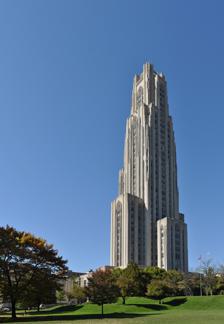
Building: Cathedral of Learning
Country: United States of America
Year built: 1936
Building at the University of Pittsburgh United States historic place Cathedral of Learning U.S. National Register of Historic Places U.S. Historic district Contributing property City of Pittsburgh Historic Structure Pittsburgh Landmark – PHLF The Cathedral of Learning at the University of Pittsburgh Show map of Pittsburgh Show map of Pennsylvania Show map of the United States Location Pittsburgh , Pennsylvania , USA Coordinates 40°26′39″N 79°57′11″W / 40.44417°N 79.95306°W / 40.44417; -79.95306 Built 1926 ; 99 years ago ( 1926 ) Architect Charles Klauder Architectural style Late Gothic Revival with some Art Deco influences Part of Schenley Farms Historic District ( ID83002213 ) NRHP reference No. 75001608 Significant dates Added to NRHP November 3, 1975 Designated CP July 22, 1983 Designated CPHS February 22, 1977 Designated PHLF 1970: Croghan-Schenley Ballroom 1972: Cathedral of Learning interiors 1973: Cathedral of Learning The Cathedral of Learning is a 42-story skyscraper that serves as the centerpiece of the University of Pittsburgh's (Pitt) main campus in the Oakland neighborhood of Pittsburgh, Pennsylvania . Standing at 535 feet (163 m), the 42-story Late Gothic Revival Cathedral is the tallest educational building in the Western Hemisphere and the second-tallest university building (fifth- tallest educationally purposed building ) in the world, after the main building of Moscow State University . It is also the second-tallest gothic-styled building in the world, after the Woolworth Building in Manhattan . The Cathedral of Learning was commissioned in 1921 and ground was broken in 1926 under general contractor Stone & Webster . The first class was held in the building in 1931 and its exterior finished in October 1934, prior to its formal dedication in June 1937. It is a Pittsburgh landmark listed in the National Register of Historic Places. Colloquially referred to as "Cathy" by Pitt students, the Cathedral of Learning is a steel-frame structure overlaid with Indiana limestone and contains more than 2,000 rooms and windows. It functions as a primary classroom and administrative center of the university, and is home to the Dietrich School of Arts and Sciences , the School of Social Work , and many of its departments, as well as the Frederick Honors College . It houses many specialty spaces, including a studio theater, food court, study lounges, offices, computer and language labs, 31 Nationality Rooms , and a half-acre (2000 m 2 , 22,000 ft 2 ), 4-story-high, vaulted, gothic study and event hall. The building contains noted examples of stained glass, stone, wood, and iron work and is often used by the university in photographs, postcards, and other advertisements. Use The Cathedral of Learning The basement and floors up to (and including) floor 40 are used for educational purposes, although most floors above 36 house the building's mechanical equipment. These floors include theaters, computer laboratories, language laboratories, classrooms, and departmental offices. The basement contains a black box theater and the ground floor contains computer labs, language labs, classrooms, and the Cathedral Café food court. The lobby, comprising the first through third floors, contains a massive gothic Commons Room that is used as a general study area and for special events and is ringed by three floors of classrooms, including, on the first and third floors, the 31 Nationality Rooms designed by members of Pittsburgh's ethnic communities in the styles of different nations and ethnic groups. Twenty-nine of these serve as functional classrooms while more conventional classrooms are located on the second floor and elsewhere throughout the building. The first floor also serves as home to the offices of the Chancellor, Executive Vice Chancellor, and other administration offices, as well as the Nationality Rooms Gift Shop. The fourth floor, which was previously home to the main stacks of the university's library and the McCarl Center for Nontraditional Student Success, now houses a mix of interdisciplinary studies programs. The fifth floor originally housed the main borrowing, reference, and reading rooms of the university library, and now houses the Department of English. The Pitt Humanities Center is housed on the sixth floor. The University's Federick Honors College is located on the 35th and 36th floors. The Cathedral of Learning houses the Department of Philosophy , as of 2009 [update] considered one of the top five in the United States, and the Department of History and Philosophy of Science , consistently ranked at the top of the field. Other departments in the Cathedral include English, Religious Studies, Theatre Arts, and the School of Social Work which maintains the highest classrooms in the building located on the 23rd floor. [ note 1 ] Floors 38–40 are closed to the general public, as they contain electrical wiring for the building, as well as the Babcock Room, a large conference room on the 40th floor used for meetings, seminars, and special events and which provides a panoramic view of downtown Pittsburgh and the rest of the university. The 40th floor balcony also houses a nesting pair of Peregrine falcons . A view from the top is available via a webcam . Golden lights, dubbed "victory lights," surround the outside of the highest floors and are lit following Pitt football wins and other notable victories, giving the upper part of the cathedral an amber glow. The top of the building serves as the site for the transmitter of the student-run radio station WPTS-FM as well as the amateur radio repeater W3YJ which is run by the Panther Amateur Radio club on a frequency of 443.45 MHz. Cathedral of Learning Use and Notable Spaces by Floor Floor Use Subbasement Tunnel to Stephen Foster Memorial Basement Rauh Studio Theatre Ground Cathedral Café, Computer labs, language labs, lecture halls, Testing Center 1 Commons Room , Nationality Rooms , Crogan-Schenley Ballroom , Nationality Rooms Gift Shop, Offices of University Chancellor and Vice Chancellor 2 Commons Room, class and lecture rooms, Mulert Memorial Room 3 Commons Room, Nationality Rooms, Frick Auditorium , class and lecture rooms 4 Cultural Studies, Film Studies, and GSWS program 5 English Department, English Commons Room 6 Humanities Center 7 Office of the Chief Information Officer, IBM 360 display 8 Office of the Provost Floor Use 9 Dietrich School of Arts and Sciences main offices 10 Department of Philosophy 11 Center for Philosophy of Science 12 Slavic languages, Braun Room , Nationality Room and Intercultural Exchange Program office 13 Departments of Hispanic, French, and Italian languages 14 Department of Communication and William Pitt Debating Union 15 German Language, Classics 16 Department of Theater Arts 17 CFO Institutional Research office 18 Office of the Chief Financial Officer 19 Financial Information Systems 20 Center on Race and Social Problems 21 School of Social Work 22 School of Social Work offices 23 School of Social Work classrooms Floor Use 24 Office of University Counsel 25 Office of University Counsel, Cyber Institute of Law and Politics 26 Department of Religious Studies 27 Department of Asian Studies 28 Department of Linguistics 29 ROTC 30 Payment Processing and Financial Records 31 Financial Information Administration, Accounting Research 32 IT Business Solutions 33 Purchasing Services and Supplier Management 34 Purchasing Services 35 Frederick Honors College 36 Frederick Honors College 37 Frederick Honors College 38 Mechanical 39 Mechanical 40 Babcock Room Refs: History In 1921, John Gabbert Bowman became the tenth chancellor of the university. At that time, the school consisted of a series of buildings constructed along Henry Hornbostel's plan for the campus and included "temporary" wooden structures built during World War I . He then began to envision a "tall building", that would be later termed the Cathedral of Learning, to provide a dramatic symbol of education for the city and alleviate overcrowding by adding much needed space in order to meet present and future needs of the university. His reasoning is summarized in this quote: The building was to be more than a schoolhouse; it was to be a symbol of the life that Pittsburgh through the years had wanted to live. It was to make visible something of the spirit that was in the hearts of pioneers as, long ago, they sat in their log cabins and thought by candlelight of the great city that would sometime spread out beyond their three rivers and that even they were starting to build. Bowman looked at a 14-acre (5.7 ha) plot of land named Frick Acres. On November 26, 1921, with aid from the Mellon family, the university was given the $2.5 million plot, and began plans for a proper university building on the site. One of the foremost Gothic architects of the time, Philadelphian Charles Klauder , was hired to design the tower. The design took two years to finish, with the final plan attempting to fuse the idea of a modern skyscraper with the tradition and ideals of Gothic architecture. The plans received strong resistance from the community and from some university officials, who felt it was too tall for the city. Fountain outside of the Cathedral Local legend states that to counteract this resistance, Bowman ordered that the construction of the walls would start at the top floor and work its way down, so the project could not be canceled. This has been traced to an account on November 21, 1943, issue of At Ease , a tabloid related to local military personnel on campus, which stated that "the masonry was started from the top downward." Construction photographs show that this was not the case, and that some stonework was done on the first floor before any other stonework was begun. One engineer with the company working on the Cathedral [ who? ] explained that the exterior walls of the cathedral are not load-bearing. Because of this, many similar buildings would start construction at the third or fourth floors. Practically, this makes sense, as it allows easy movement of building materials and equipment into and out of the building. Instead, in the cathedral's case, the issue was one of the stone that would be used in lower stories. In fact, the quarry was not prepared to deliver the stone on schedule, so construction was delayed, and work began on the higher stories. ... in the literal sense of the word, Late Gothic Revival architecture culminated in the University of Pittsburgh's skyscraping Cathedral of Learning. — Marcus Whiffen , architecture historian When construction started on the Cathedral of Learning in 1926, it was the tallest building in Pittsburgh , although the Gulf Tower (1932) was completed and surpassed it by the time the Cathedral of Learning was officially dedicated in June 1937. Today, it remains the tallest educational building in the Western hemisphere, the second tallest university building in the world behind the 36 story, 240 m (including a 57 m spire) Moscow State University main building completed in 1953, and the fourth tallest educational building in the world behind the Moscow State University and Mode Gakuen Cocoon (204 m) and Spiral Towers (170 m), both completed in 2008 and located in Japan . World War II On July 26, 1940, as World War II was starting, a bomb threat was made against the structure with extra guards being posted to secure it and the authorities not ruling out possible wartime sabotage. During the war effort, the cathedral was assigned to house, feed and instruct roughly 1,000 of the Army Air Corps (forerunner of today's U.S. Air Force ) as well as dozens of Army engineers. The building had at least 12 floors dedicated for military use from 1943 until 1945. Funding Fundraising for this project came in many forms, including donations from industries, corporations, individuals and foreign governments. To raise public views of the cathedral, and at the same time finance the construction, Bowman started a fundraising campaign in 1925. An important part of this campaign was a project reaching out to the children of the city entitled "Buy a Brick for Pitt". Each schoolchild sent a dime ( $ 0.10) and a letter to the university, explaining how they earned the dime for the building. In exchange, the child received a certificate for one brick contained in the cathedral. A total of 97,000 certificates were issued to children. Commons Room Commons Room The main part of the cathedral's first floor, the Commons Room, called one of the "great architectural fantasies of the twentieth century", is a fifteenth-century English perpendicular Gothic-style hall that covers half an acre (2,000 m 2 ) and extends upward four stories, reaching 52 feet (16 m) tall. The room was a gift of Andrew Mellon . It is a piece of true Gothic architecture; no steel supports were used in the construction of its arches . Each arch is a true arch , and they support their own weight. Each base for the arches weighs five tons, and it is said that they are so firmly placed that each could hold a large truck. The large central piers act only as screens for the structural steel that holds up the upper floors of the building. Despite its heavy use, the Commons Room is kept quiet by the use of Guastavino acoustical tiles as the stones between the ribs of vaulting. This feature was insisted upon by Chancellor Bowman. The architect, Klauder, objected due to the increased costs of this construction method. Bowman responded with the comment: "You cannot build a great University with fraud in it." Klauder considered the Commons Room to be his greatest achievement. Joseph Gattoni designed the stonework , much of which depicts western Pennsylvanian plant life. The walls are made of Indiana limestone and the floor is green Vermont slate . The wrought iron in the room, including the large gates leading to the elevators, was a gift from George Hubbard Clapp and was designed by the ironworker Samuel Yellin . Over the gates are two lines by Robert Bridges , from an untitled poem: Here is eternal spring; for you the very stars of heaven are new. Also located in the corridors surrounding the Commons Room are plaques featuring calligraphy designed and hand-cut in slate by Edward Catich , including one featuring a poem by Lawrence Lee titled "The Cathedral," as well as stained glass windows by Charles Connick . Nationality Rooms Main article: Nationality Rooms The Austrian Classroom , one of 31 Nationality Rooms in the Cathedral of Learning The Chinese Classroom The cathedral is home to 31 Nationality Rooms located on the first and third floors: 29 working classrooms and two rooms used mostly for display or occasional special events. Each nationality room is designed to celebrate a different culture that had an influence on Pittsburgh's growth, depicting an era prior to (or in the singular case of the French Classroom, just after) 1787, the year of the university's founding and of the signing of the U.S. Constitution . The Nationality Room programs began in 1926 when Bowman decided that he wanted to involve the community as much as he could in constructing the cathedral, so he proposed that each nationality that had a significant number of people in Pittsburgh would be allowed to design their nationality's room for the cathedral. Each group had to form a Room Committee responsible for all fundraising, designing, and acquisition. The university provided only the room and, upon completion, upkeep for perpetuity. All other materials, labor, and design were provided by the individual committees. These were sometimes aided by foreign governments and the rooms contain many authentic artifacts and materials from the country represented. A typical room on the 1st floor (those built between 1938 and 1957) took between three and ten years to complete and cost the equivalent of US$ 300,000 in 2006 dollars. More recent rooms have cost in the range of $750,000 and up. Classrooms African Heritage Armenian Austrian Chinese Czechoslovak Early American (Display) English French German Greek Hungarian Indian Irish Israel Heritage Italian Japanese Lithuanian Korean Norwegian Philippine Polish Romanian Russian Scottish Swedish Swiss Syrian-Lebanon (Display) Turkish Ukrainian Welsh Yugoslav Proposed rooms There are six nationality rooms in various stages of planning to add to the current 31. Danish Finnish Iranian Latin American & Caribbean Moroccan Thai Other notable spaces Dedication panel of the Babcock Memorial Room There are several other notable facilities and rooms within the Cathedral of Learning. In addition, these spaces do not fall under the auspices of the Nationality Rooms program. Babcock Room The Edward V. Babcock Memorial Room is a plush, carpeted, wood-paneled conference room constructed on the 40th floor for use as the university trustees' boardroom . Funded by a Babcock family grant of $327,000 ($3.45 million in 2023 dollars ) and dedicated in November 1958, all of the room's features are original, except for the lighting, furniture and carpeting. The room's square shape is modified by four alcoves, in one of which is a portrait of Babcock by Malcolm Stevens Parcell . The walls, featuring intricate geometric patterns, are paneled in Appalachian white oak with burled walnut inlays and touches of rosewood . The windows, adorned by leaf-patterned curtains, boast a spectacular panoramic view of the surrounding area. The room is also adjoined by a kitchen. Access to the room is limited to a spiral staircase and an elevator, both requiring a key, that originate on the 36th floor. During the early 1970s at the height of student activism , a group of protesting students attempted to barricade the room during a trustees meeting. Today, the trustees have outgrown the room and generally meet in the Assembly Room of the William Pitt Union . The Babcock room now serves as a seminar and meeting room and is also used for special events. A pair of peregrine falcons nests on the balcony outside the room. Braun Room The Braun Room in the Cathedral of Learning Following the opening of the Cathedral of Learning, the offices of the Dean of Women moved to the 12th floor of the Cathedral in 1938. The interior was unfinished but Dean Thyrsa Amos envisioned a dignified and beautiful space for women to meet. When Dean Amos died in 1941, the new quarters were still unfinished. The Alumnae Association created the Thyrsa W. Amos Fund to plaster the walls and to furnish Room 1217 in her name. Room 1217 was never finished, but after World War II the other rooms on the twelfth floor were completed including room 1201, now known as the Braun Room. Mrs. A. E. Braun donated the furnishings and floral carved mahogany wood paneling which she had purchased in 1941 from the library of the home of Grant McCargo in the East End of Pittsburgh. The Braun Room was dedicated in 1946 and serves, along with its furniture, as an example of a modern reproduction of Louis XV design. Original blue carpeting was replaced in 1955 with a Persian rug, named "The Iron Rug of Persia", that was donated by the daughter and son-in-law of A. E. Braun. Restored in 2015, the rug was made for a regional Khan in the northern part of Iran around 1810. Other features of the room include a low bookcase, bordered and topped with classic carving, that was crafted by university carpenters to replace the original fireplace whose inclusion was impractical on the 12th floor, along with two crystal drop chandeliers. Dean Helen Pool Rush and her successor, Dean Savina Skewis, carried on the traditions of Dean Amos until the Dean of Women's Office was closed in 1969, and its functions and quarters were assumed by other departments. The Braun Room is used for meetings and study abroad scholarship selection panels. Croghan-Schenley Ballroom Croghan-Schenley Ballroom in the Cathedral of Learning The Croghan-Schenley room, situated on the first floor of the Cathedral in room 156, is actually two adjoining Greek Revival rooms, the Ballroom and the Oval Room, connected by a hidden passageway in the Ballroom's fireplace. The rooms were originally part of William Croghan Jr.'s mansion, known as the Picnic House, built in 1830 in the Stanton Heights area of Pittsburgh. The rooms themselves were created in 1835 by the Philadelphia carver Mordecai Van Horn, and they have been regarded as being among the most lavish examples of Greek Revival designs in America. His daughter, Mary Elizabeth , went to boarding school in New York, but in 1842 at the age of fifteen she eloped with 43-year-old Edward Wyndham Harrington Schenley, a captain in the British military. The elopement caused a family schism. Mary would not visit often, and in an effort to convince her to move back to Pittsburgh, the new rooms were commissioned. Following the death of William Croghan in 1850, the mansion was run by caretakers with no permanent residents for some 60 years. William S. Miller, then president of Steelwood Corp., purchased the Croghan mansion following World War II and it was soon leveled for a new housing development, but the Croghan-Schenley rooms were spared. In 1955, the rooms, donated by Miller, were dismantled and rebuilt in the cathedral, except that the original ceilings had to be lowered about 8 inches to accommodate the available space. In 1982, the rooms were refurbished to their 19th century glory. Highlighting the ballroom are the hand-cut glass chandelier and four wooden, hand-carved Greek columns, surviving examples of western Pennsylvania's Greek classical revival period popular with those of means in the 1830s. The Croghan-Schenley rooms are the last extant vestiges of the estate of Mary Schenley , who before she died gave much of her holdings and property to the city of Pittsburgh—including Schenley farms, where the Cathedral sits, and Schenley Park . The Frick Auditorium Stories tell of a ghost, speculated to be that of Mary Schenley, that is said to roam the Ballroom and Nationality Rooms. The doors to the rooms are locked every night, but furniture is sometimes said to be found rearranged by daylight staff. The swinging of the chandelier has been said to indicate her presence. Frick Auditorium The Frick Auditorium is a lecture hall in room 324 of the Cathedral of Learning. Originally conceptualized as the Fine Arts Lecture Room intended to complement the Fine Arts Department then located on the seventh floor, the room was completed in 1939 and features stone mullions , chambranle , and other trim as well as wooden lecture seating and a coffered ceiling. A centerpiece element in the room is a Nicholas Lochoff reproduction of The Resurrection by Piero della Francesca that was purchased for the lecture hall by Helen Clay Frick . Frick would later donate a large collection of Lochoff reproductions to the university which are on display in the Nicholas Lochoff Cloister in the university's Frick Fine Arts Building . Humanities Center Entrance to the Humanities Center The University of Pittsburgh's Humanities Center, part of School of Arts and Sciences , is housed in the Cathedral of Learning's room 602, which was a sixth-floor space once occupied by the Darlington Memorial Library . Following digitization and protective storage of the library's materials, its space was renovated in 2009 by architect Rob Pfaffmann to house the center, which now includes office space for staff and visiting fellows. The Humanities Center space retains much of the original character and many of the antique furnishings originally bequeathed to the university by the Darlington family, and features moldings and green walls that are duplicated from the 18th mansion Graeme Park , a Pennsylvania colonial-era governor's residence. The Center for Humanities was finished in time for an open house that was part a conference hosted by the center on November 14–15, 2009. Humanities Center The space served as the home of The Darlington Memorial Library from 1936 until its recent conversion to the Humanities Center. The library was entered through a memorial vestibule and consisted of a central room with eight alcoves. Among other notable furnishings, it contained a wrought iron entrance gate by Samuel Yellin . The library was given to the University of Pittsburgh by the daughters of William McCullough Darlington and Mary Carson Darlington. The initial gift of eleven thousand volumes was made in 1918 by Mary O'Hara Darlington and Edith Darlington Ammon . This was followed by Mary O'Hara Darlington's bequest in 1925 of the remainder of the family's library and much of the family estate. The Darlington family's tremendous interest in historical research was the force behind creating what was said to be the largest private library west of the Alleghenies. The library collection is particularly rich in material about the French and Indian War and the history of Western Pennsylvania and the Ohio Valley , as both William and Mary Darlington researched and published in these areas. While the collection's main focus is on American history and literature, other collection highlights include rare maps and atlases, works on ornithology and natural history, and early travel narratives. The Darlington's son, O'Hara Darlington, also amassed collections of Victorian literature sporting books and works of illustrators and caricaturists. The collection also has been enriched over the years by donations from other individuals and organizations, which especially have enhanced its content about the history of the Western Pennsylvania region. Before renovation of the original library space, its materials were digitized and placed online at The Darlington Digital Library. The original, sometimes fragile, materials of the library were placed in storage for availability to researchers upon request. A virtual tour of the Darlington Memorial Library as it previously existed in the Cathedral of Learning is available at the main entrance and the main room. Cultural Studies, Film Studies, and GSWS program space Former McCarl Center Located on the fourth floor of the Cathedral of Learning, the current home of both the Cultural Studies, Film Studies, and Gender, Sexuality, & Women's Studies (GSWS) programs, was the prior home of the McCarl Center for Nontraditional Student Success until it moved to Wesley W. Posvar Hall in 2014. The space occupies what once housed two levels of the main stacks of the university's library. The 2,500-square-foot (230 m 2 ) space was previously opened as the $537,000 McCarl Center in 2002. Made possible by a gift from F. James and Foster J.J. McCarl, it was designed by Alan J. Cuteri and his architectural firm Strada, LLC, and includes wood finishes, double-height spaces with high ceilings and windows, a main corridor conceived as an interior street, and many elements that refer to the Cathedral of Learning's Gothic architecture including decorative painted metal columns with contemporary buttress-style arches. Today the space includes a resource library, offices, and seminar room, and class room that are used by the Cultural Studies and GSWS programs. Students in gender studies classes have access to the gender studies library, which houses classic and recent books on gender/sexuality, and to two gender studies classrooms. The GSWS faculty offices are also nearby. Also hanging in a hallway on the fourth floor outside the space, three unsigned and undated 7-by-3-foot (2.1 by 0.9 m) glass-encased murals that depict Renaissance painting styles and which have long belonged to the university but are of unknown origin. Mulert Memorial Room Mulert Memorial Room Located in room 204, the walnut-paneled Mulert Memorial classroom was designed by Philadelphia architect Gustav Ketterer and university architect Albert Klimcheck. The room features wood floors, fluted ionic columns , red velvet draperies, and student chairs with leather seats. The room's doors have fluted jams and panelings of Greek rosettes. A Mulert family coat-of-arms and memorial inscription is located on the rear wall of the room. The room was provided for in the will of the late Mt. Lebanon resident Justus Mulert, the room was dedicated on December 21, 1942, and serves as a memorial to Mulert's wife, Louise and his son Ferdinand Max, who died in 1912 during his senior year at Washington and Jefferson College . Richard E. Rauh Studio Theatre Studio Theatre The Richard E. Rauh Studio Theatre, a facility utilized by the Department of Theatre Arts , is located in the basement of the cathedral. The Rauh Studio Theatre is a black box space that can be configured for almost any set requirements. It is home to student-directed laboratory productions, play readings, Dark Night Cabaret, and played host to Pittsburgh's longest-running theatre show, Friday Nite Improvs , started in 1989 by graduate theatre students. In 2017 the Studio Theatre was named in honor of Pitt alumnus Richard E. Raugh who donated $1 million to support it and the university's theater productions. Frederick Honors College Staircase between the 35th and 36th floors of the Frederick Honors College. The Frederick Honors College, dedicated in 1986, is housed in a 2002-2003 renovated space on the 35th and 36th floors of the cathedral. The Frederick Honors College provides support and enriched opportunities for scholarship among the university's undergraduates and offers a Bachelor of Philosophy (BPhil) degree. The 2002-2003 renovation, by Rothschild Doyno Collaborative of Pittsburgh's Strip District, showcased an existing two-story arched window that is visible at night for miles around. The four-leaf medieval quatrefoil medallion at the top of the cathedral is a central motif in the design of the Honors College. Stained glass behind the reception desk at the center of the space was designed by Glenn Greene Glass of Regent Square and centers on a design representing the four seasons, done in polished agate. Wrought ironwork was produced by Vic Reynaud of Technique Manufacturing in the spirit of Samuel Yellin who did the Commons Room ironwork. South face of the cathedral from the Frick Fine Arts Building The Cathedral Lawn to the east Cathedral and the Stephen Foster Memorial from across Schenley Plaza Northwest side of the cathedral from across the lawn of the Sailors and Soldiers Memorial Detail of top floors on the western face North face top floors Panther fountain on the west entrance East side View from the South Side Slopes Samuel Yellin ironwork lamp South entrance detail Exterior quatrefoil stonework detail prior to 2007 cleaning Charles Connick designed Class of 1940 Window in the Quo Vadis niche Lightwell containing the painted ceramic sculpture "Third Century" by Jerry Caplan Detail of Joseph Gattoni stonework on a first floor archway Detail of Commons Room furniture carvings Commons Room ceiling vaults Commons Room Commons Room Looking west from the Frederick Honors College Cathedral of Learning lit up with the victory lights Forbes Field about 1963 from Cathedral of Learning Cathedral seen from Wesley W. Posvar Hall Recent proposed changes to the Cathedral University Honors College on the 35th and 36th floor In the early 2000s, there was some controversy over whether university funds should be used to illuminate the Cathedral at night, or to clean the building's façade. The cleaning was abandoned because it was too costly. Some Oakland residents spoke out against the cleaning, stating that the years of soot should stay as an homage to Pittsburgh's industrial past. However, the university approved nearly $5 million for cleaning and restoration of stonework on February 28, 2007. The work was completed at the end of 2007, restoring the exterior of the building to its original condition. In the wake of the September 11 attacks , the cathedral was deemed "at risk" because no obstacles were in place to prevent a vehicle from driving into the entrances of the building. To address this concern, the university installed bollards that rise out of the sidewalk. As of 2001 [update] , around 200 window air conditioners operated in the building. During the 2000s, the university focused upon providing air-conditioning to the first four floors, which contain many classrooms. The plan called for the complete central cooling of the entire Cathedral of Learning by the end of the decade. In 2014 the Property and Facilities Committee approved a plan for a $10.4 million upgrade of the building's elevator system. This is the second major upgrade of the elevators implemented in the building's history. Originally manually controlled and later automated to Westinghouse Selectomatic in 1971, the system was completely modernized into Otis Compass+ destination dispatch in 2016. References in popular culture and student life This section may contain irrelevant references to popular culture . Please help Wikipedia to improve this section by removing the content or adding citations to reliable and independent sources . ( September 2024 ) The Cathedral of Learning lit up during the fall of 2008 for the Pittsburgh Festival of Light in celebration of the city of Pittsburgh's 250th anniversary. The mosaic, created by French artist Lucette de Rugy, was inspired by Gutenberg's 15th-century printing press One A Day: 365 Views of the Cathedral of Learning , painted by Felix de la Concha , a permanent exhibit at the University of Pittsburgh's Alumni Hall The Cathedral of Learning is described in Michael Chabon 's novel The Mysteries of Pittsburgh . In Bethesda Softwork's Fallout 3: The Pitt , the Cathedral of Learning appears as the headquarters of the rulers of a post-apocalyptic Pittsburgh. The Cathedral of Learning was profiled on John Ratzenberger's Made in America TV show on the Travel Channel . The Cathedral of Learning and Nationality Rooms were featured on the Canadian French language travel channel Évasion in the Pittsburgh episode of 15 bonnes raisons d'aller à ... that first aired in September 2012. The cathedral is sometimes referred to by Pitt students as the "drunken compass" due to its prominence of visibility throughout the neighborhood of Oakland that is used to guide students returning from parties back to the dorms or apartments. Along with the Early American Nationality Room , and the Croghan-Schenley Ballroom, the Cathedral Café food court on the ground level is purported to be haunted. Portions of the movie Roommates (1995), starring D. B. Sweeney , Peter Falk , and Julianne Moore and directed by Peter Yates , were filmed in the Cathedral of Learning, including room 324. Richard Gere 's character in The Mothman Prophecies (2002) appears in a scene where he is sitting on a bench on the Cathedral of Learning lawn. The Cathedral of Learning can be seen in the background of the climactic scene in which Jackie Robinson heads for home base at Forbes Field in the biographical film 42 (2013), as well as in the backdrop of the graduation scene, filmed on the lawn of Soldiers and Sailors Memorial , for fictional Rosman University in the movie Sorority Row (2009). It can also be seen in the movie Wonder Boys (2000), a film adaptation of Pitt alumnus Michael Chabon 's 1995 novel of the same title , as well as in the original 1951 version of Angels in the Outfield . Artist Harry Scheuch painted the Cathedral of Learning during its construction in the 1930s as a series for the Public Works of Art Project . The works are now part of the Smithsonian American Art Museum's exhibit entitled "1934: A New Deal for Artists". Artist Felix de la Concha painted the Cathedral of Learning 365 times, in One a Day. 365 Views of the Cathedral of Learning . The collection is now on display at the Alumni Hall (University of Pittsburgh) , a building just in front of the cathedral. In one of the most famous photographs in baseball history by George Silk and published in Life magazine , students from the University of Pittsburgh are seen cheering on the Pittsburgh Pirates in the 1960 World Series from their vantage atop the Cathedral of Learning high above Forbes Field . Assumption University in Thailand has constructed a 39-story, 522-foot (159 m) building that is modeled and named after the Cathedral of Learning and serves as the centerpiece of their Suvarnabhumi campus. The Cathedral of Learning features in Chris Kuzneski 's 2009 novel, The Prophecy . On October 27, 2018, the cathedral was darkened following Pitt's victory over Duke out of respect for the 11 victims killed in the Tree of Life synagogue shooting which had occurred earlier that day in nearby Squirrel Hill . The Cathedral of Learning features in the song "Cathy" by Dhyan , released in 2019 as a single, from the album My Hero . In 1987, the Cathedral of Learning appears in a panel of The Amazing Spider-Man issue 292, where Spider-Man goes to Pittsburgh. Notes ^ Although there are no classrooms higher than the 23rd floor, classes occasionally meet in rooms on higher floors, either temporarily (e.g., if a normal classroom is temporarily unavailable) or by consensus of the students and instructor if a class is small enough to meet in a professor's personal office or a student lounge. References